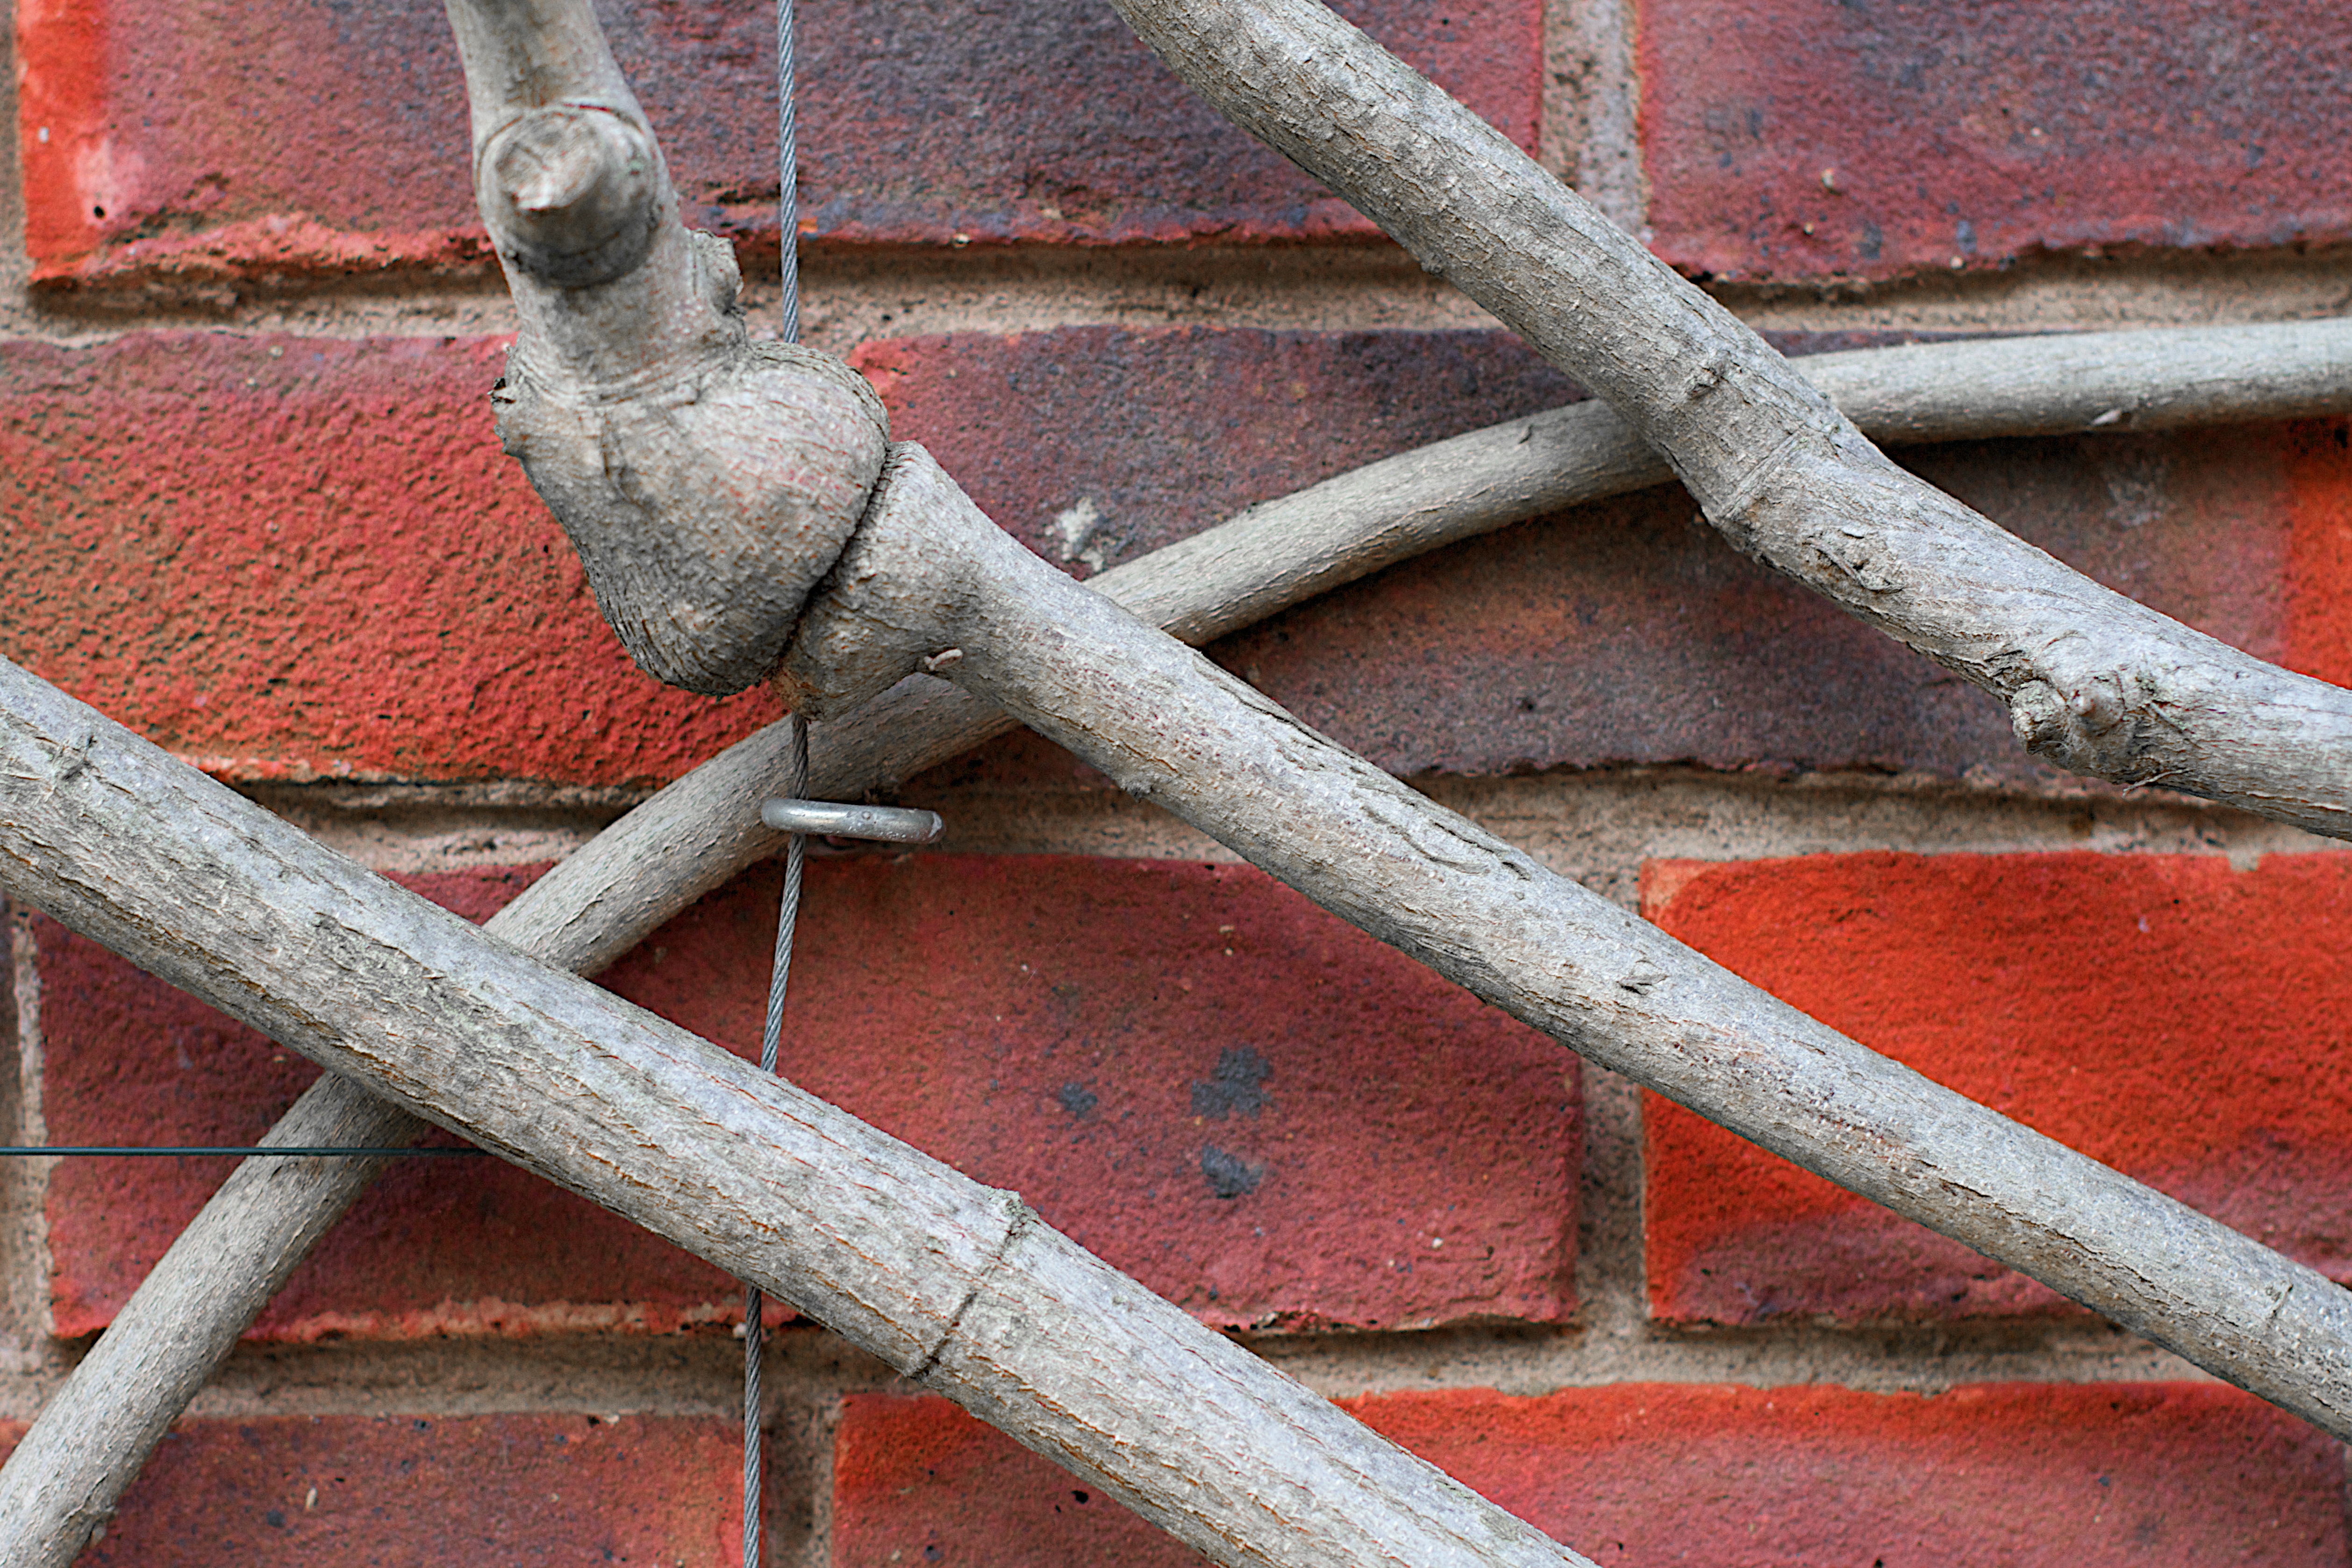
branch, wood, wall, red, mast, sculpture, carving, dailycreate, tdc582